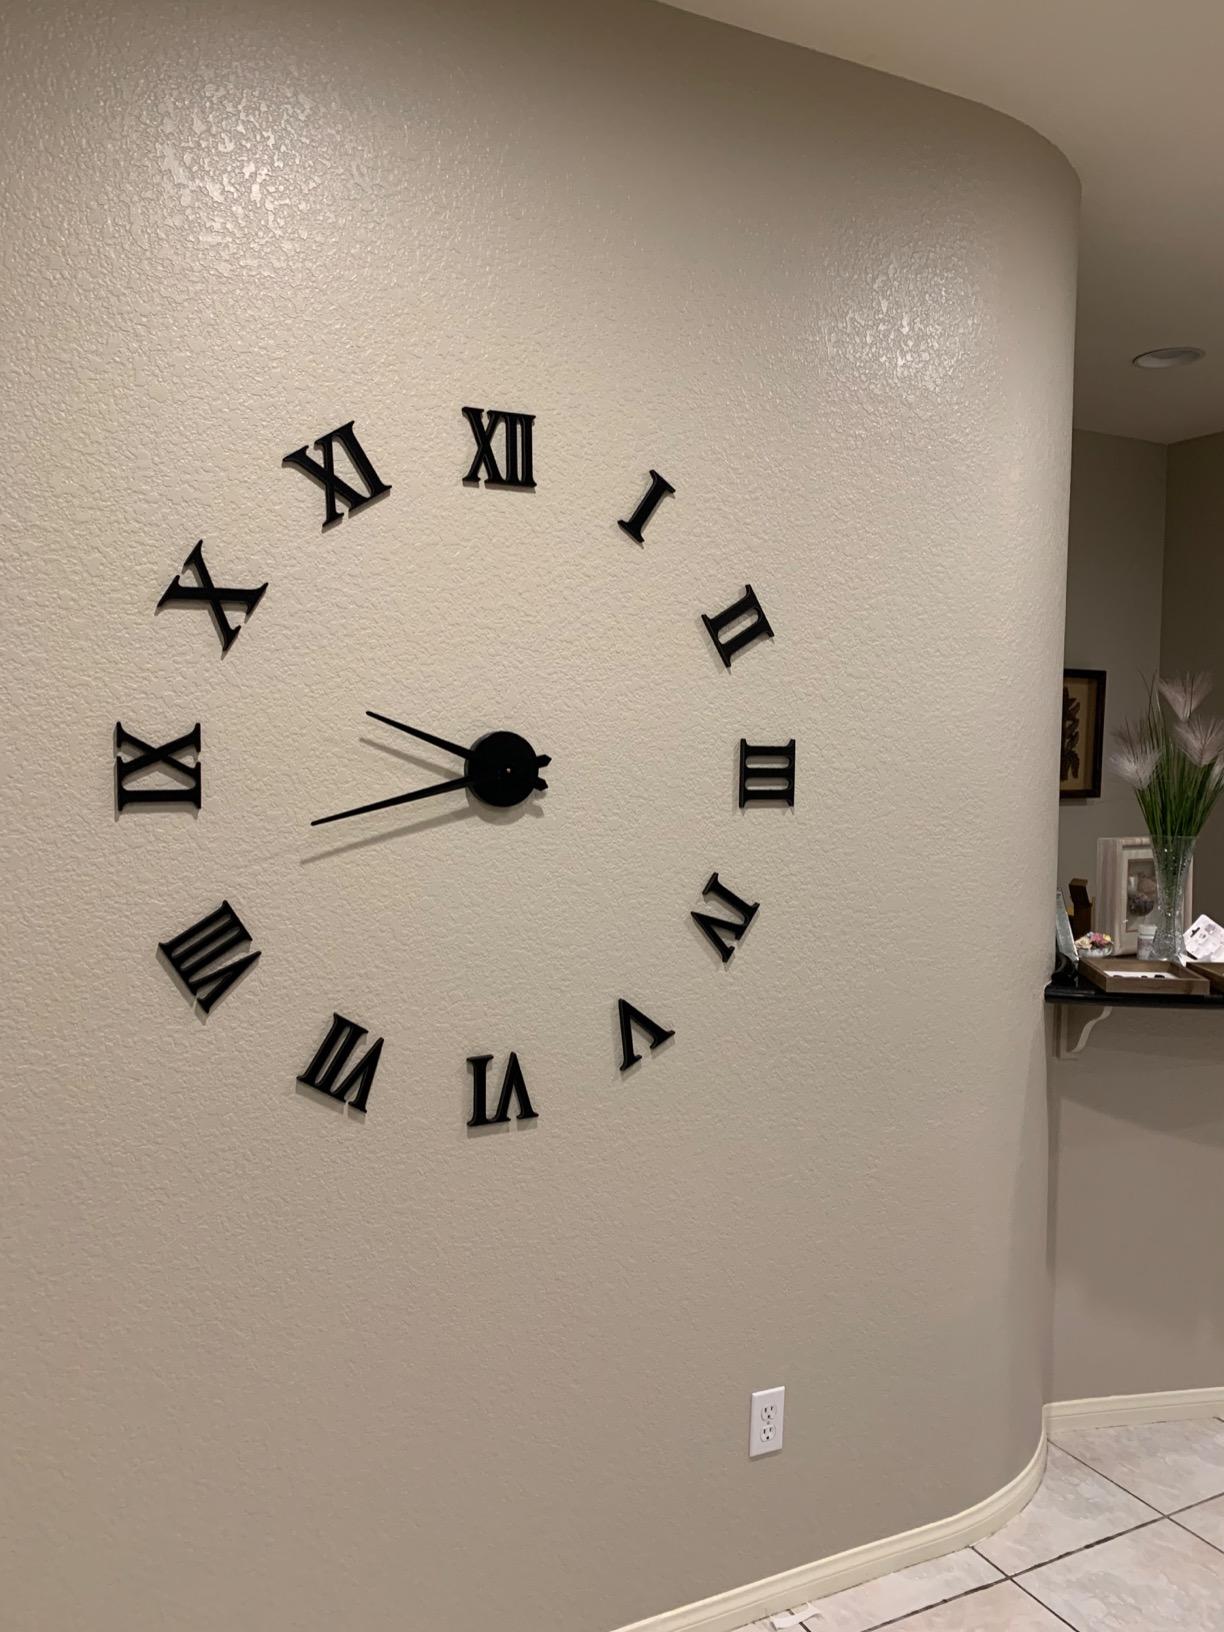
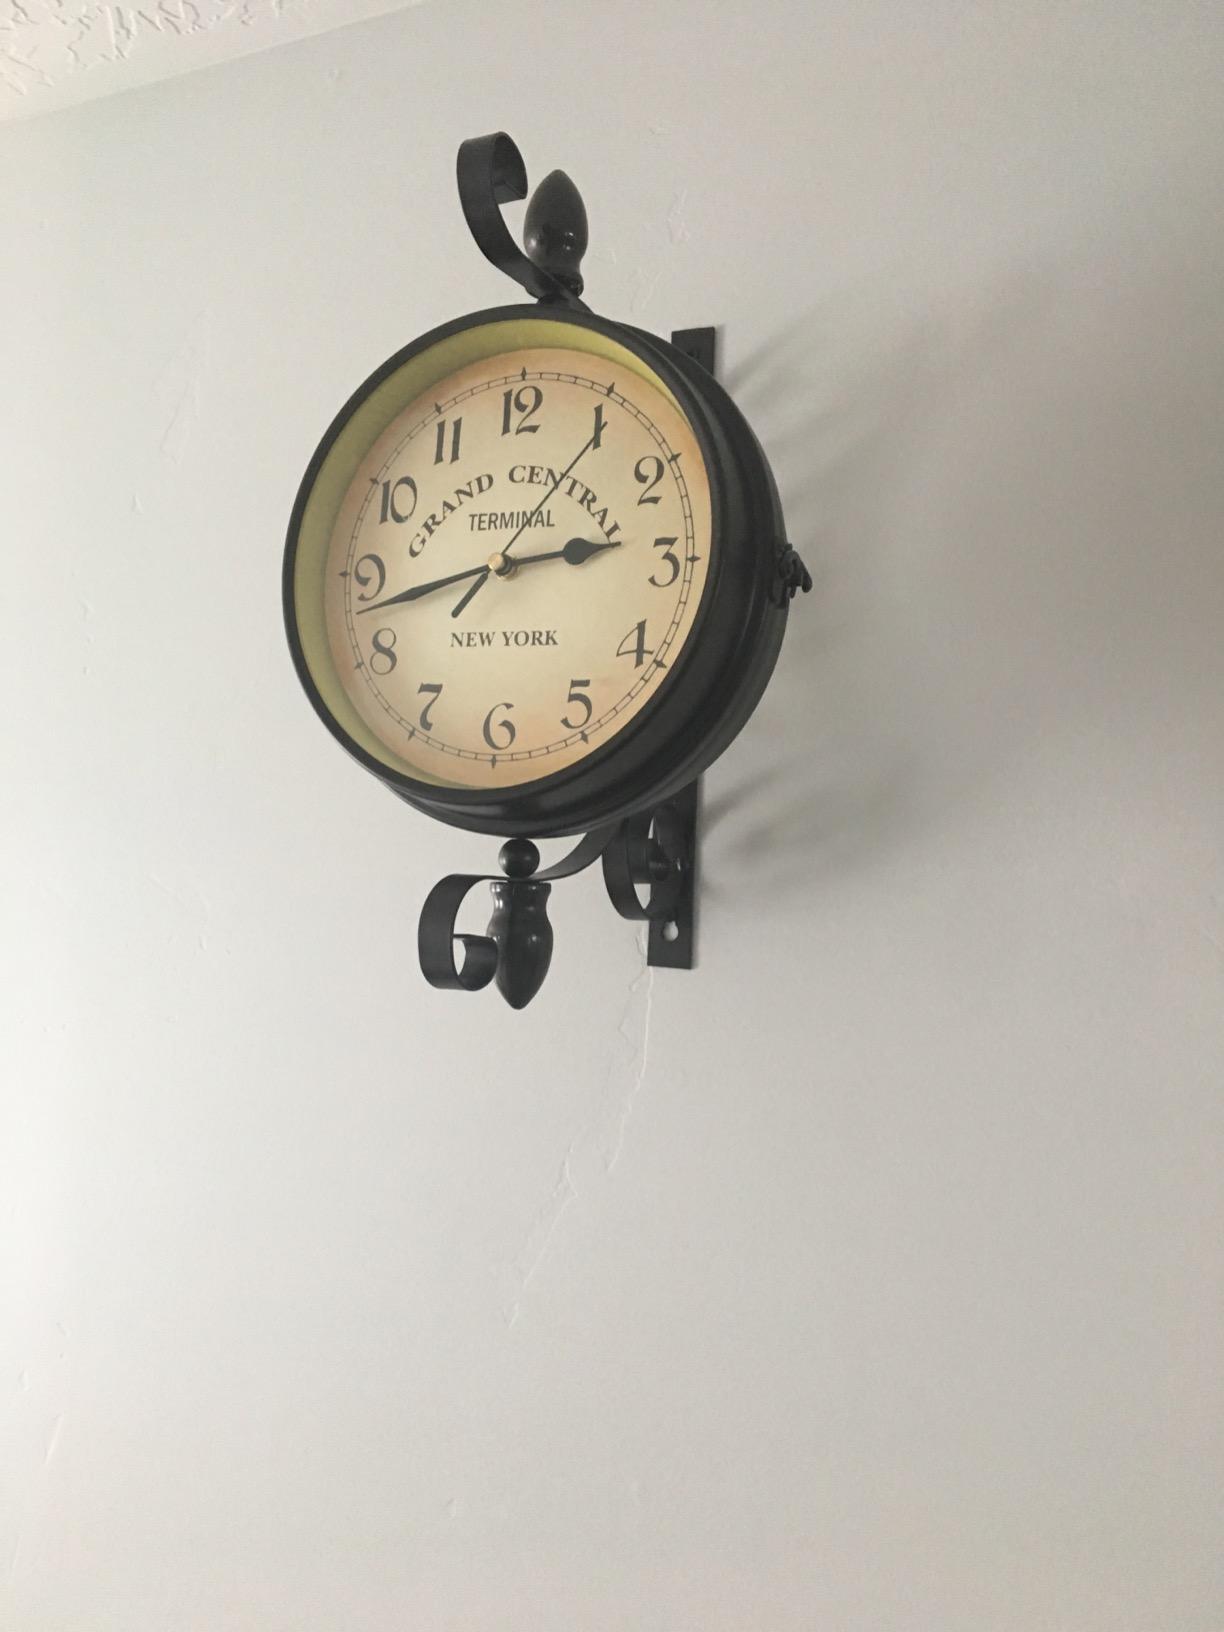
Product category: clock
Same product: no